United Nations Security Council Resolution 1353

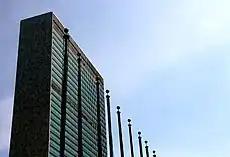
United Nations Headquarters in New York City

United Nations Security Council resolution 1353, adopted unanimously on 13 June 2001, after recalling resolutions 1318 (2000) and 1327 (2000), the Council agreed on proposals to strengthen the relationship of the United Nations with troop-contributing countries and the Secretariat in peacekeeping operations.